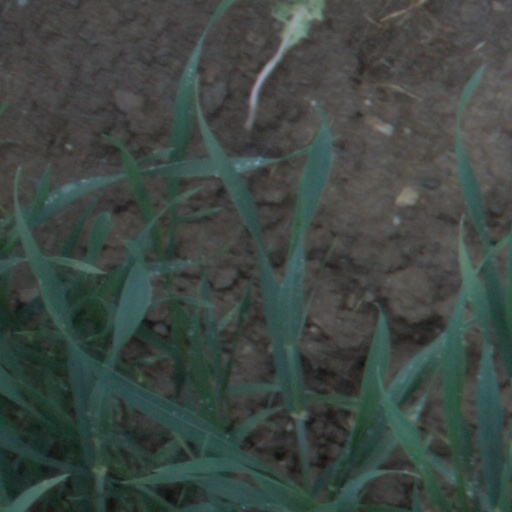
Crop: wheat